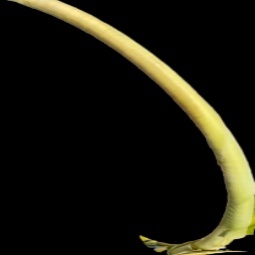
Label: Boron